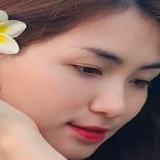
ca sĩ Hòa Minzy